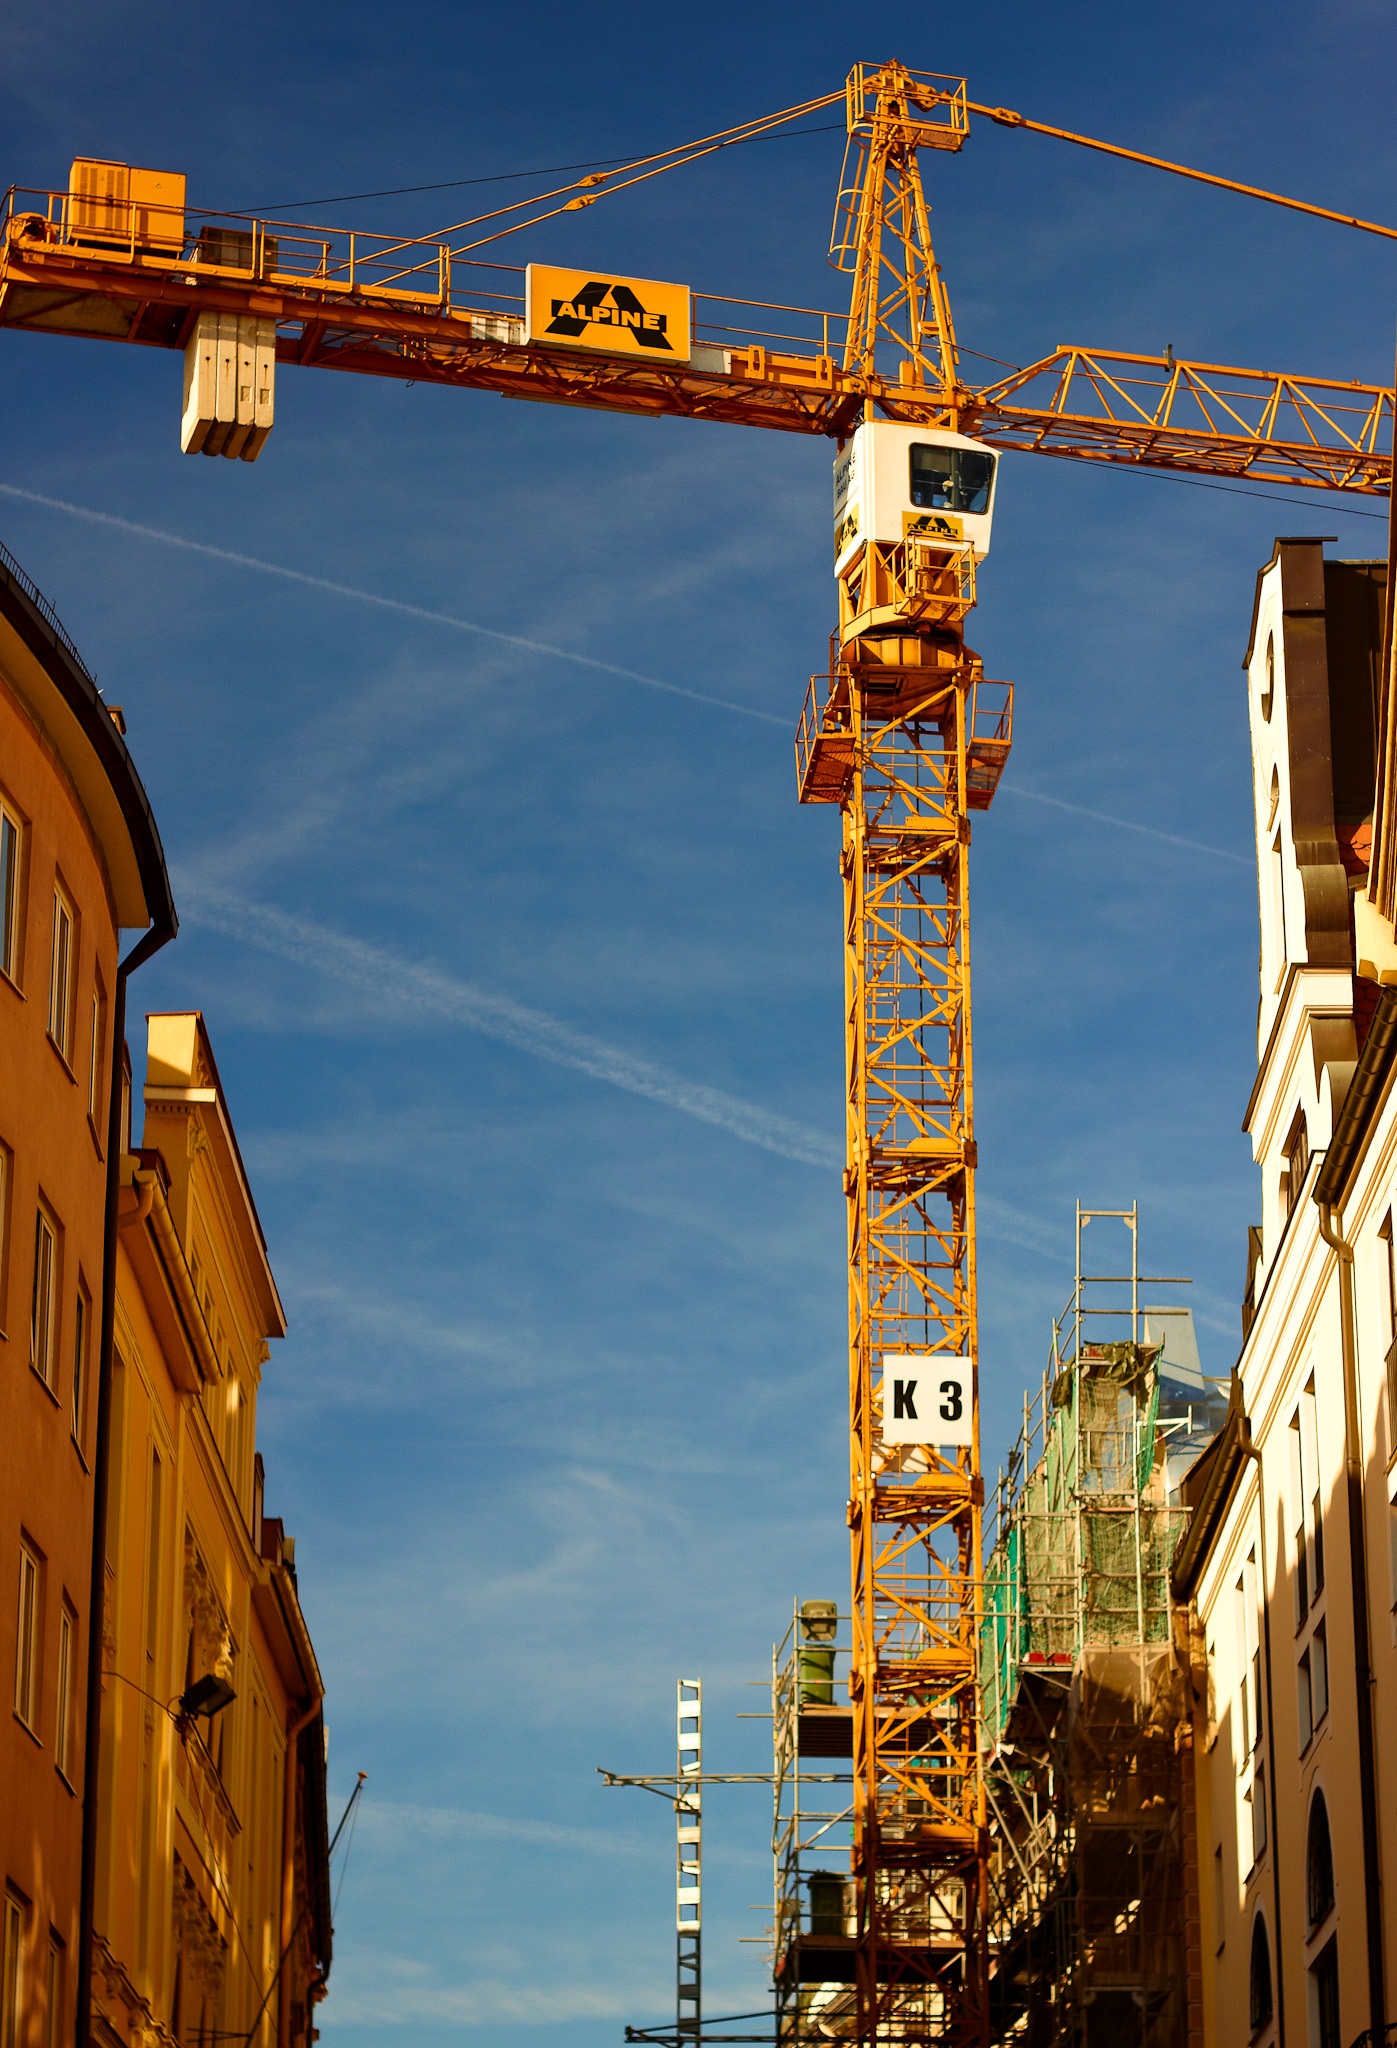
architecture, sky, technology, city, skyscraper, cityscape, downtown, evening, construction, high, tower, landmark, raise, assembly, machines, build, crane, site, munich, metropolis, baukran, house construction, working machine, construction work, load crane, lift loads, construction machine, construction cranes, heavy duty, hydraulic, construction equipment, urban area, human settlement